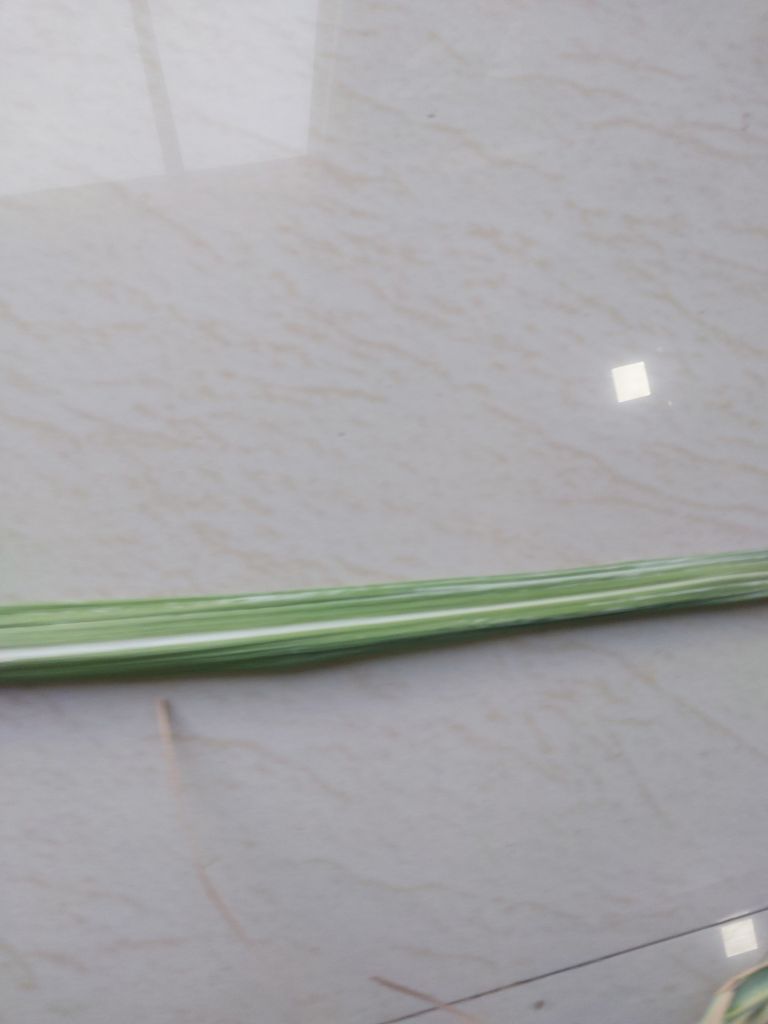
Label: Viral Disease